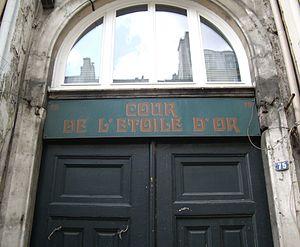
Cour de l'Étoile-d'Or, Paris 11e. Entrée au n° 75 de la rue du Faubourg-Saint-Antoine.
La cour de l'Étoile-d'Or est une voie privée de Paris, en France.